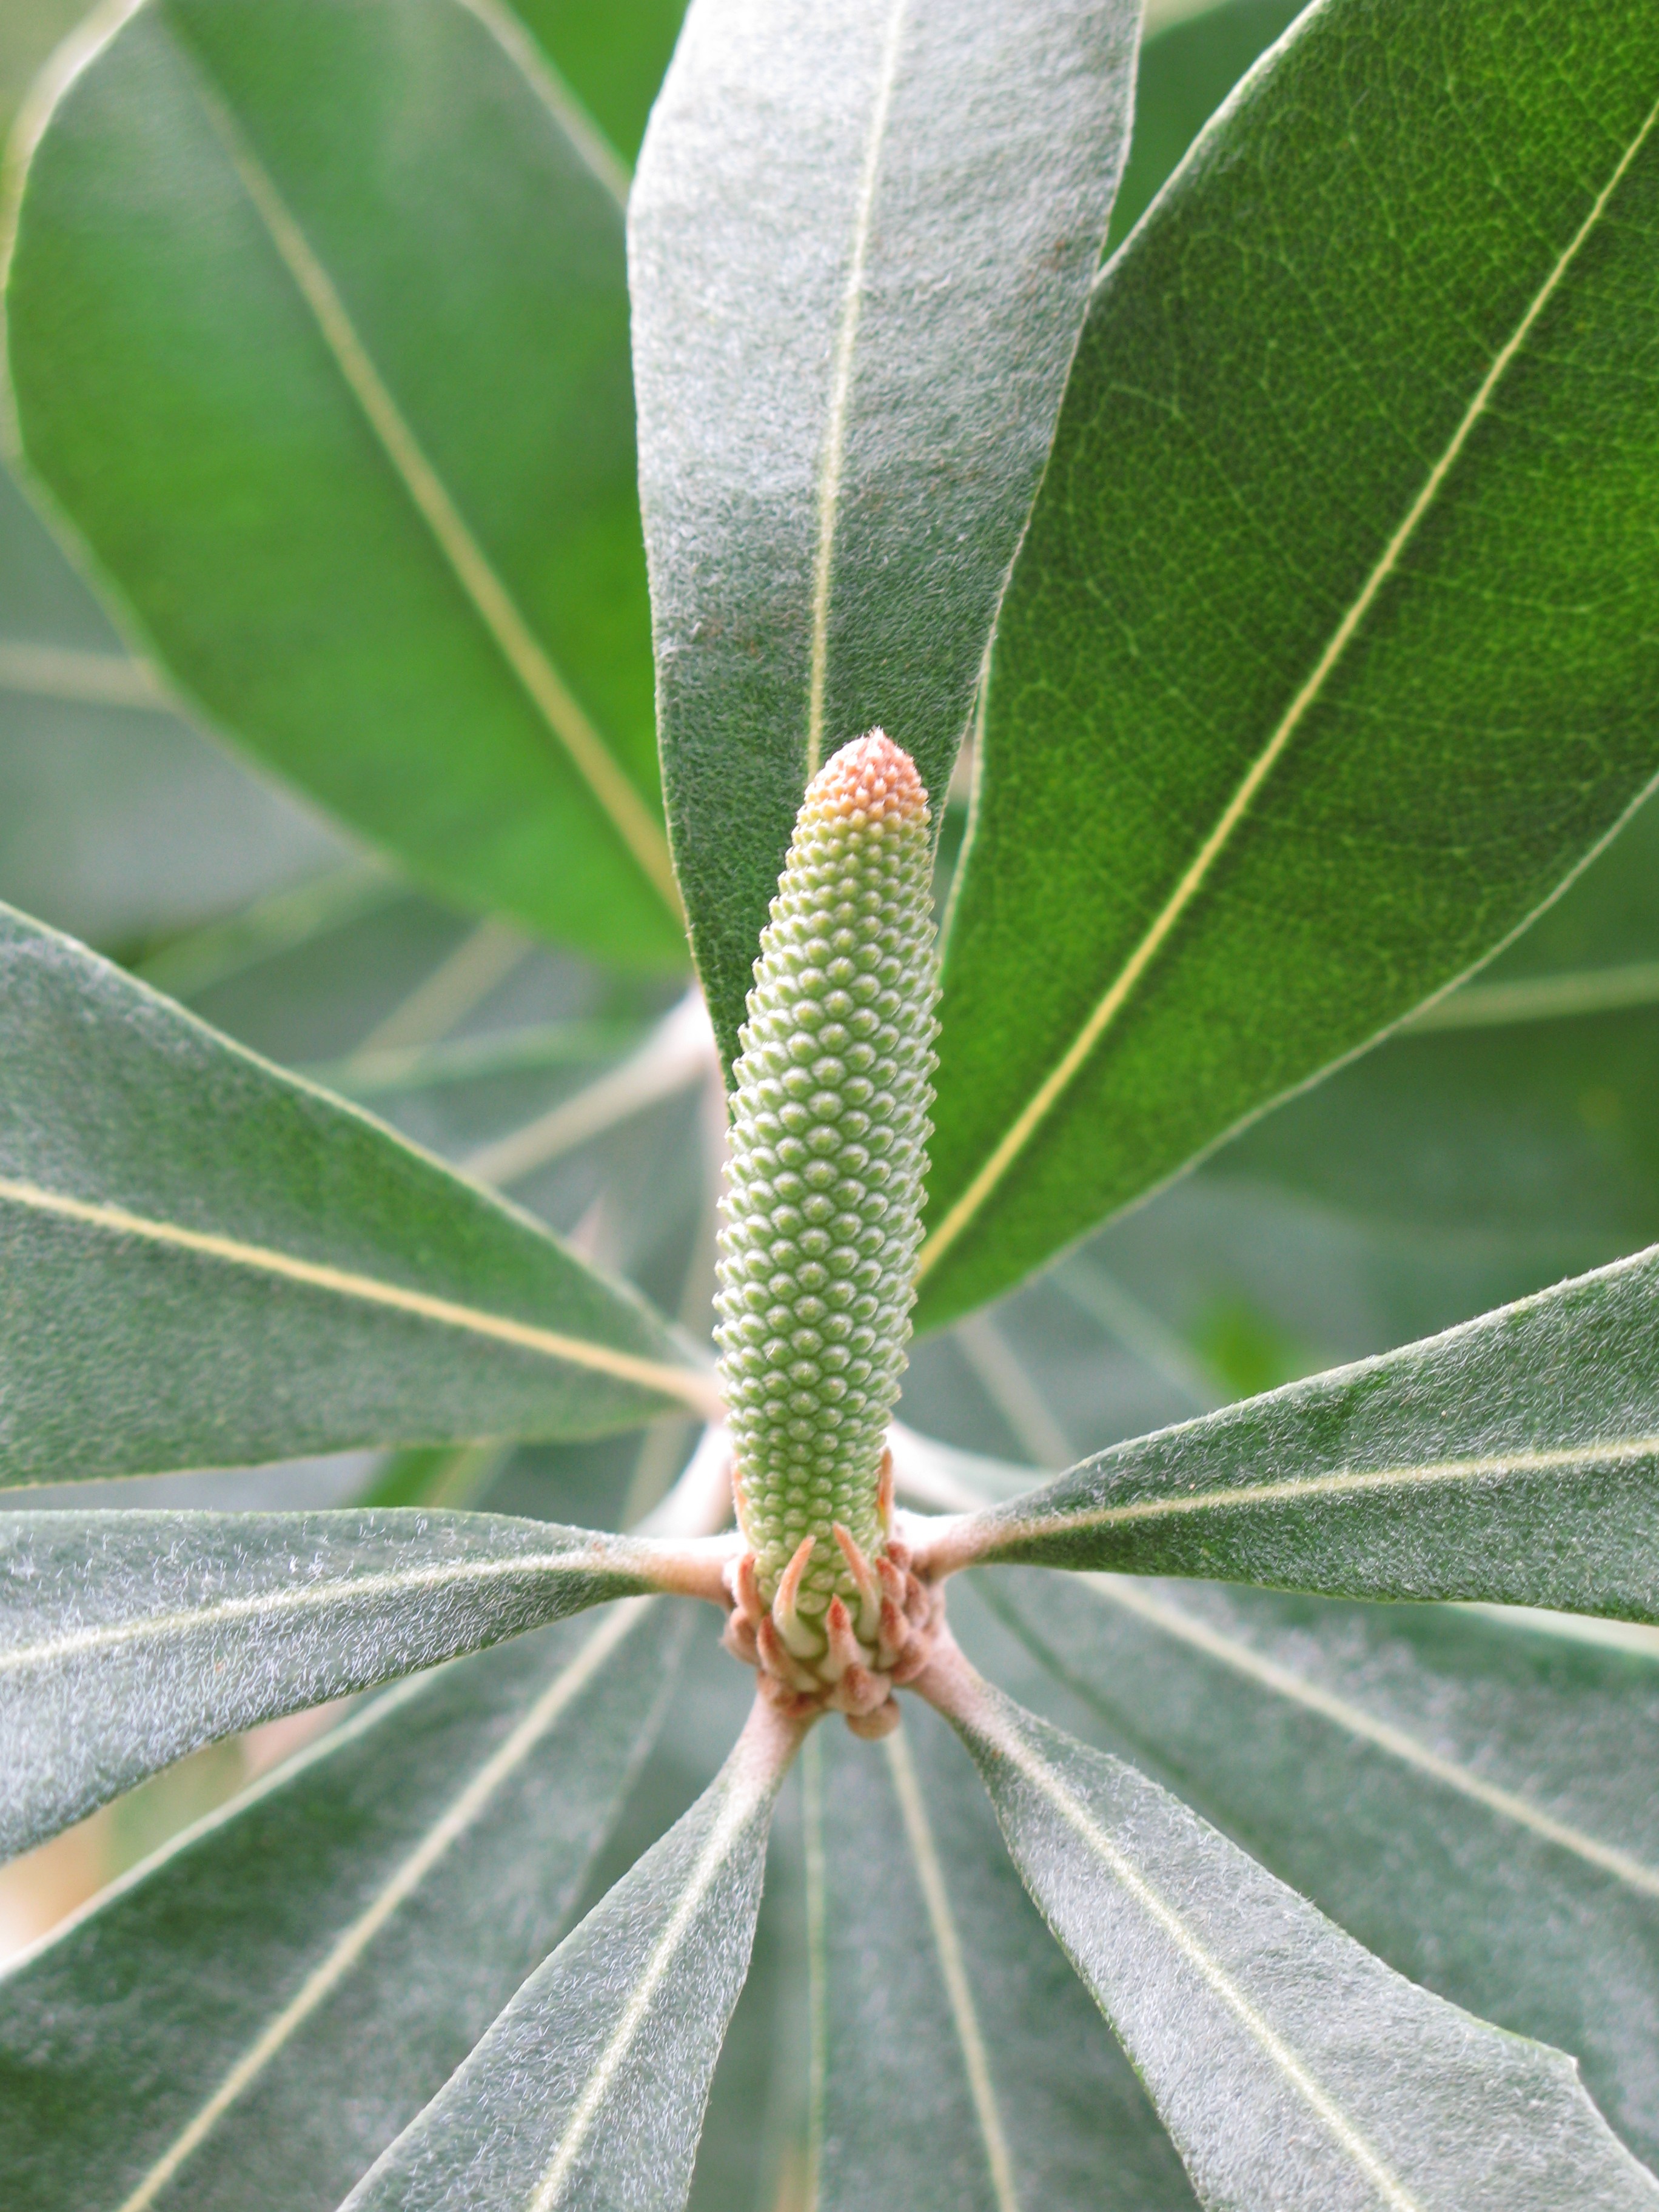
tree, branch, plant, leaf, flower, green, high, produce, evergreen, botany, flora, shrub, hires, flowerpicturesnolimits, hi, res, powershotg7, flowering plant, plant stem, woody plant, land plant